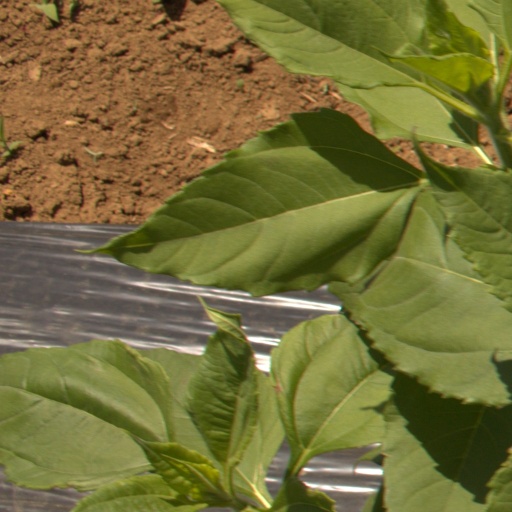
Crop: Jerusalem artichoke